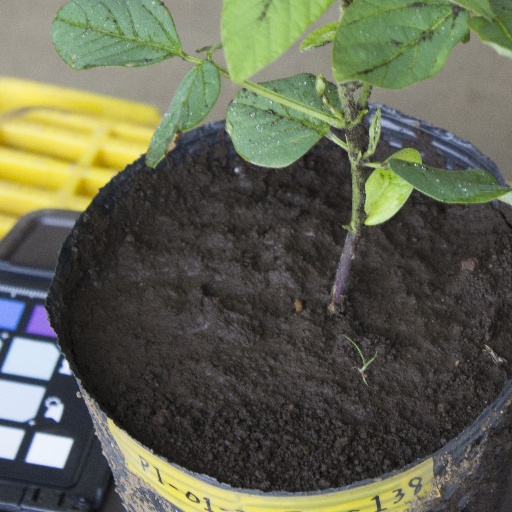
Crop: soybean